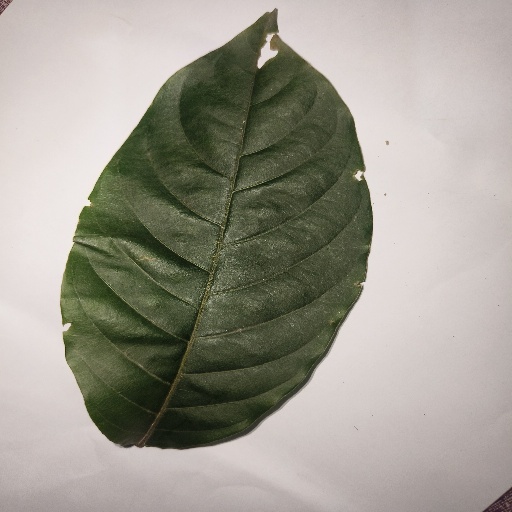
Species: HariTaki
Leaf condition: Shot Hole